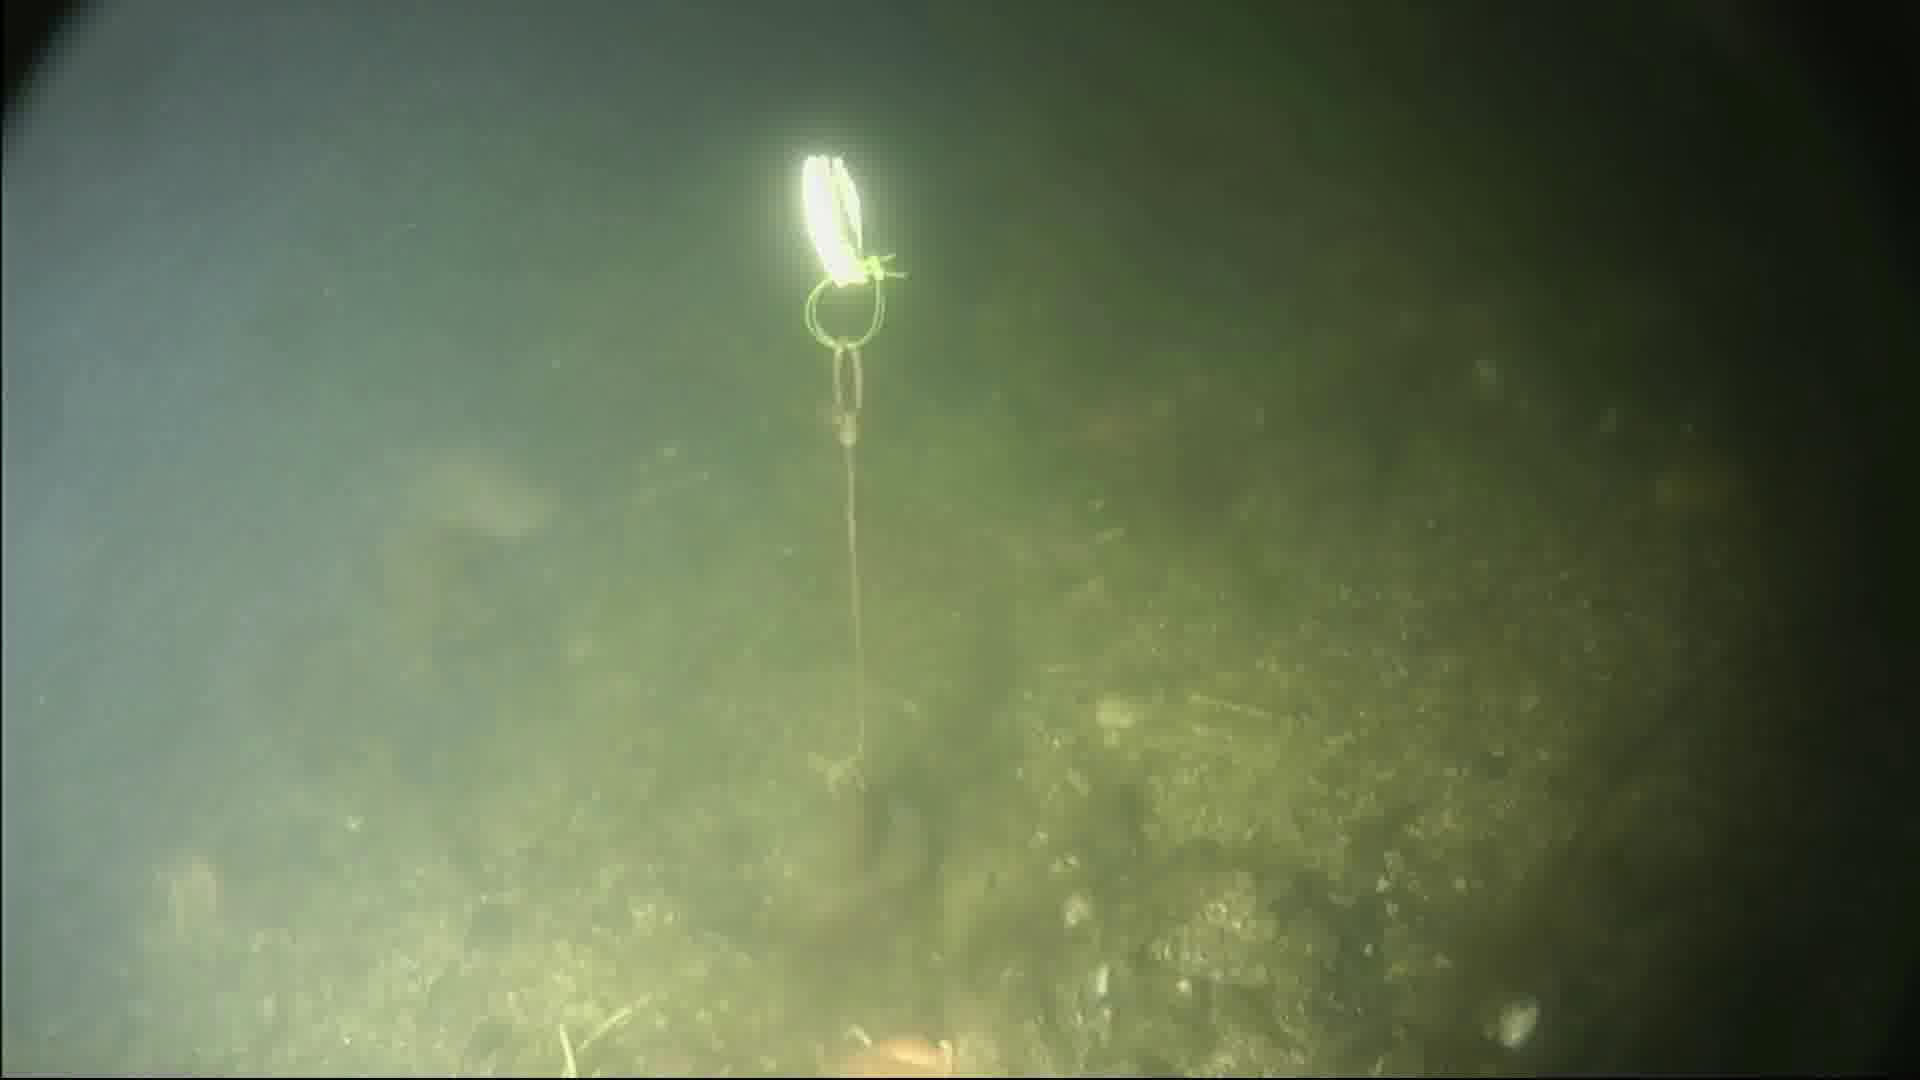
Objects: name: fish
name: starfish